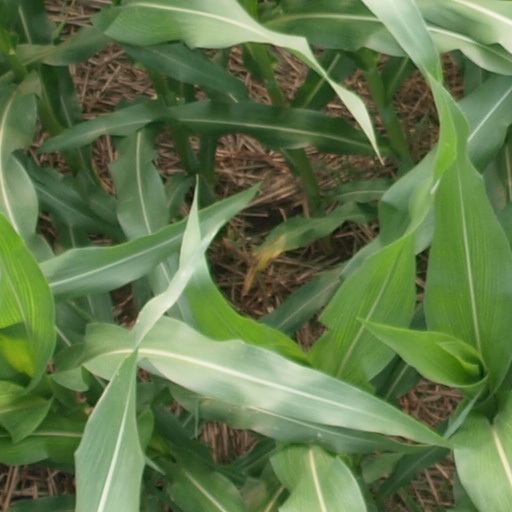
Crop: maize; corn